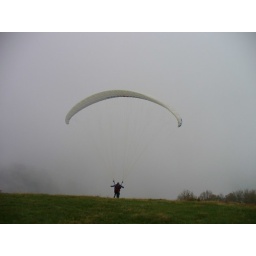
Niki and the beginner flying into the mist. They later reported being in the clouds most of the time. :-o